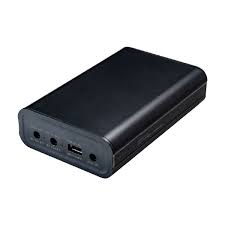
Waste category: battery